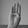
ASL letter: B